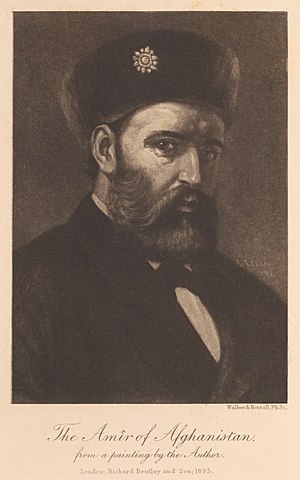
Abdur Rahman Khan
Abdur Rahman Khan var emir af Afghanistan fra 1880 til 1901.